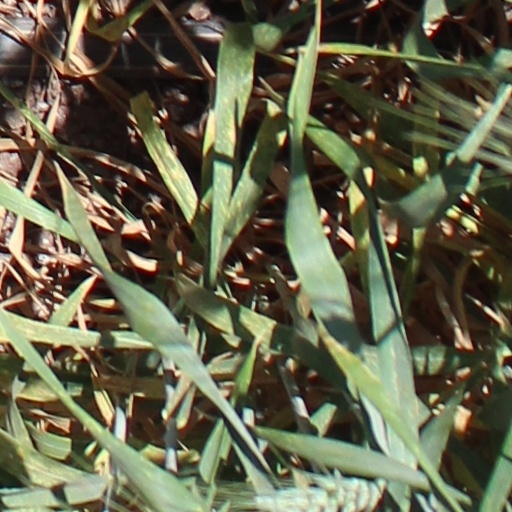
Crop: wheat